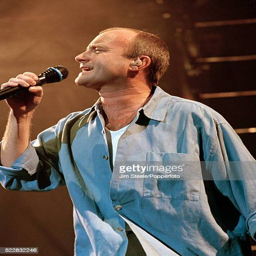
soft rock artist performing on stage